Hyperlipidemia

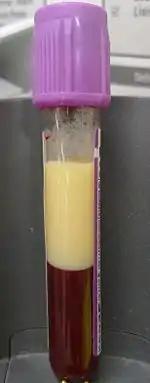
A 4-ml sample of hyperlipidemic blood in a vacutainer with EDTA. The lipids separated into the top fraction after being left to settle for four hours without centrifugation.

Hyperlipidemia is abnormally high levels of any or all lipids (e.g. fats, triglycerides, cholesterol, phospholipids) or lipoproteins in the blood. The term "hyperlipidemia" refers to the laboratory finding itself and is also used as an umbrella term covering any of various acquired or genetic disorders that result in that finding. Hyperlipidemia represents a subset of dyslipidemia and a superset of hypercholesterolemia. Hyperlipidemia is usually chronic and requires ongoing medication to control blood lipid levels.